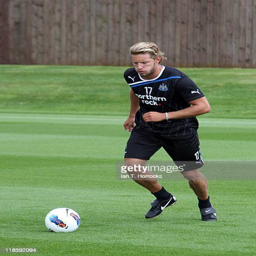
football player attends a training session